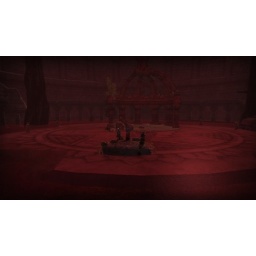
Me, Byron and Acaor relaxing in the red water of the battling maid.